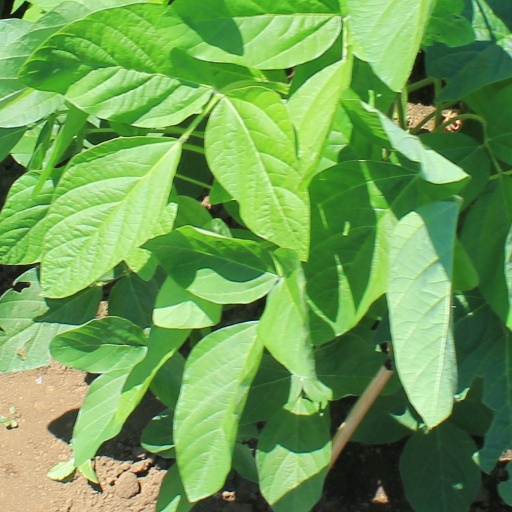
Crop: soybean